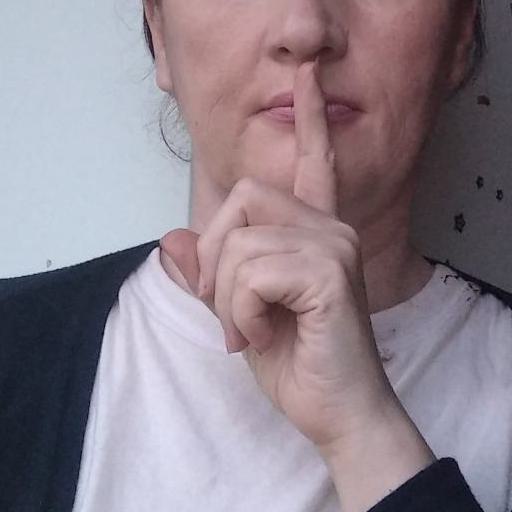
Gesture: mute